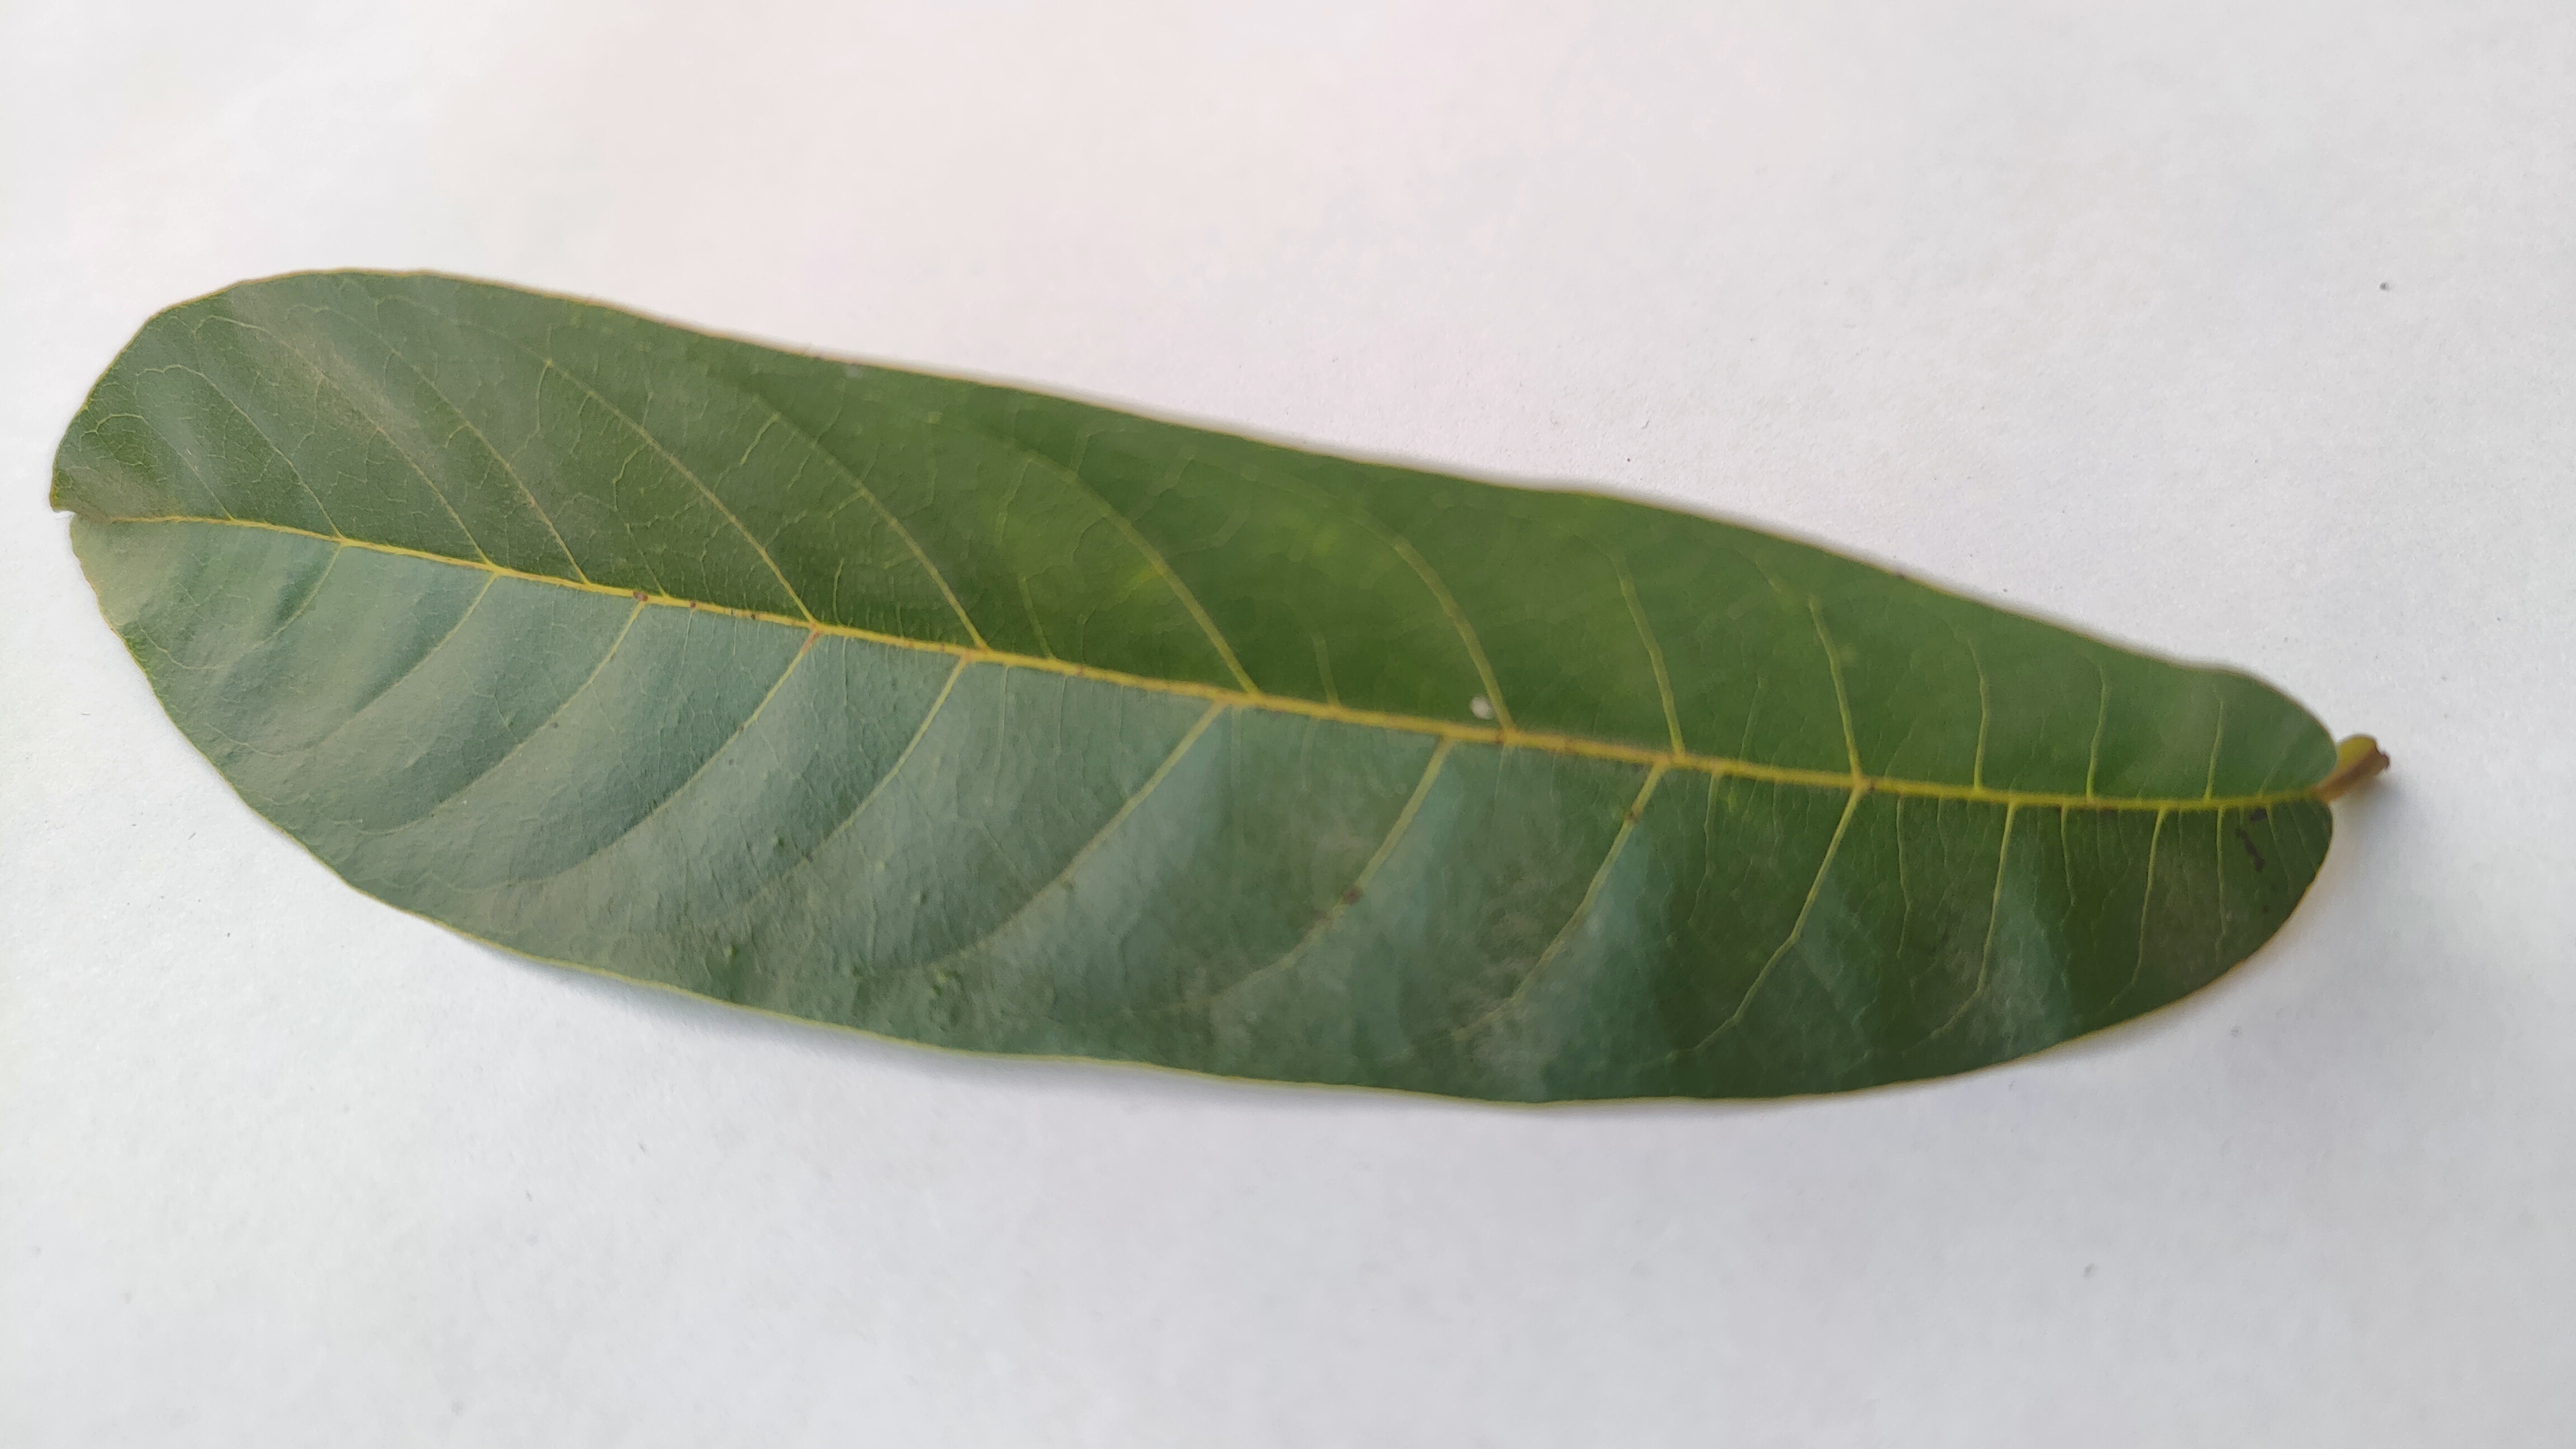
Leaf variety: Custard Apple